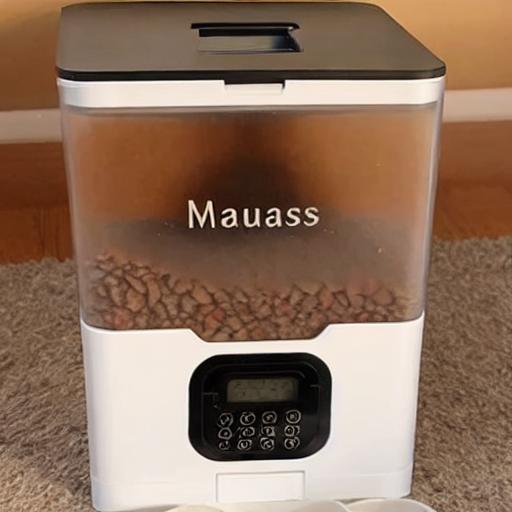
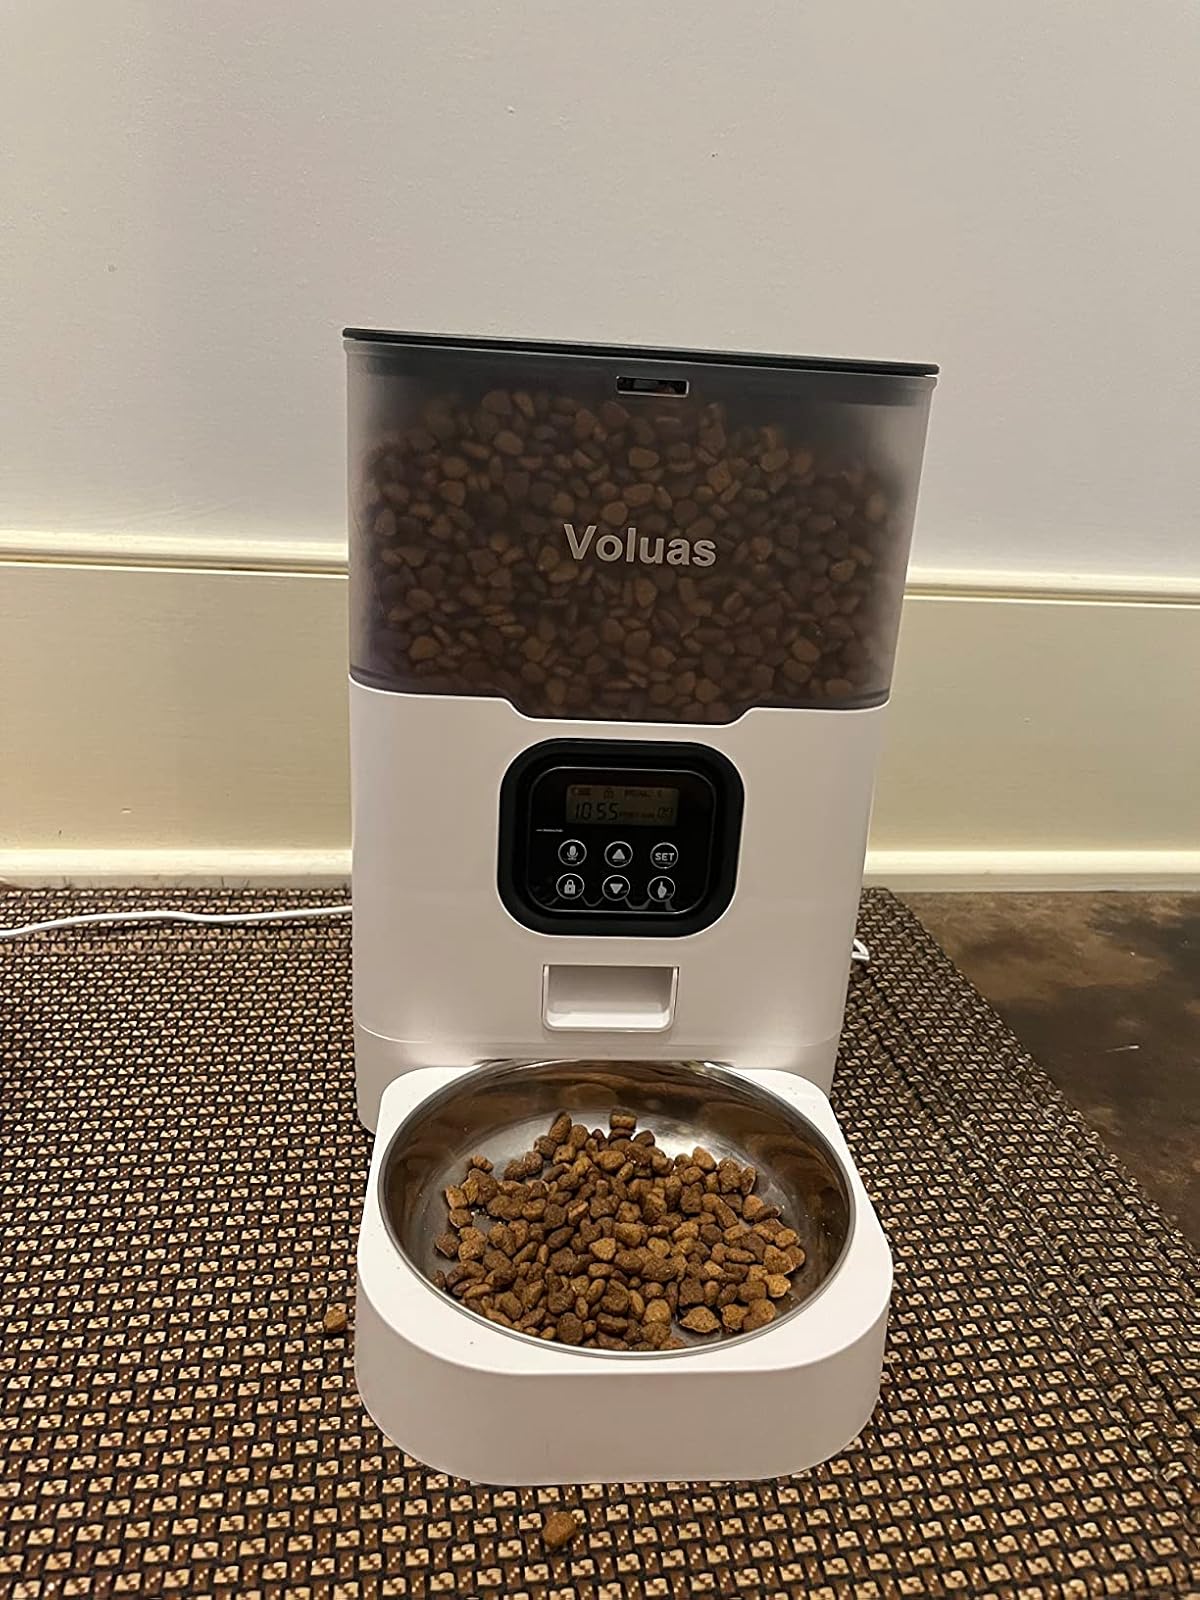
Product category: items_feeder
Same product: no